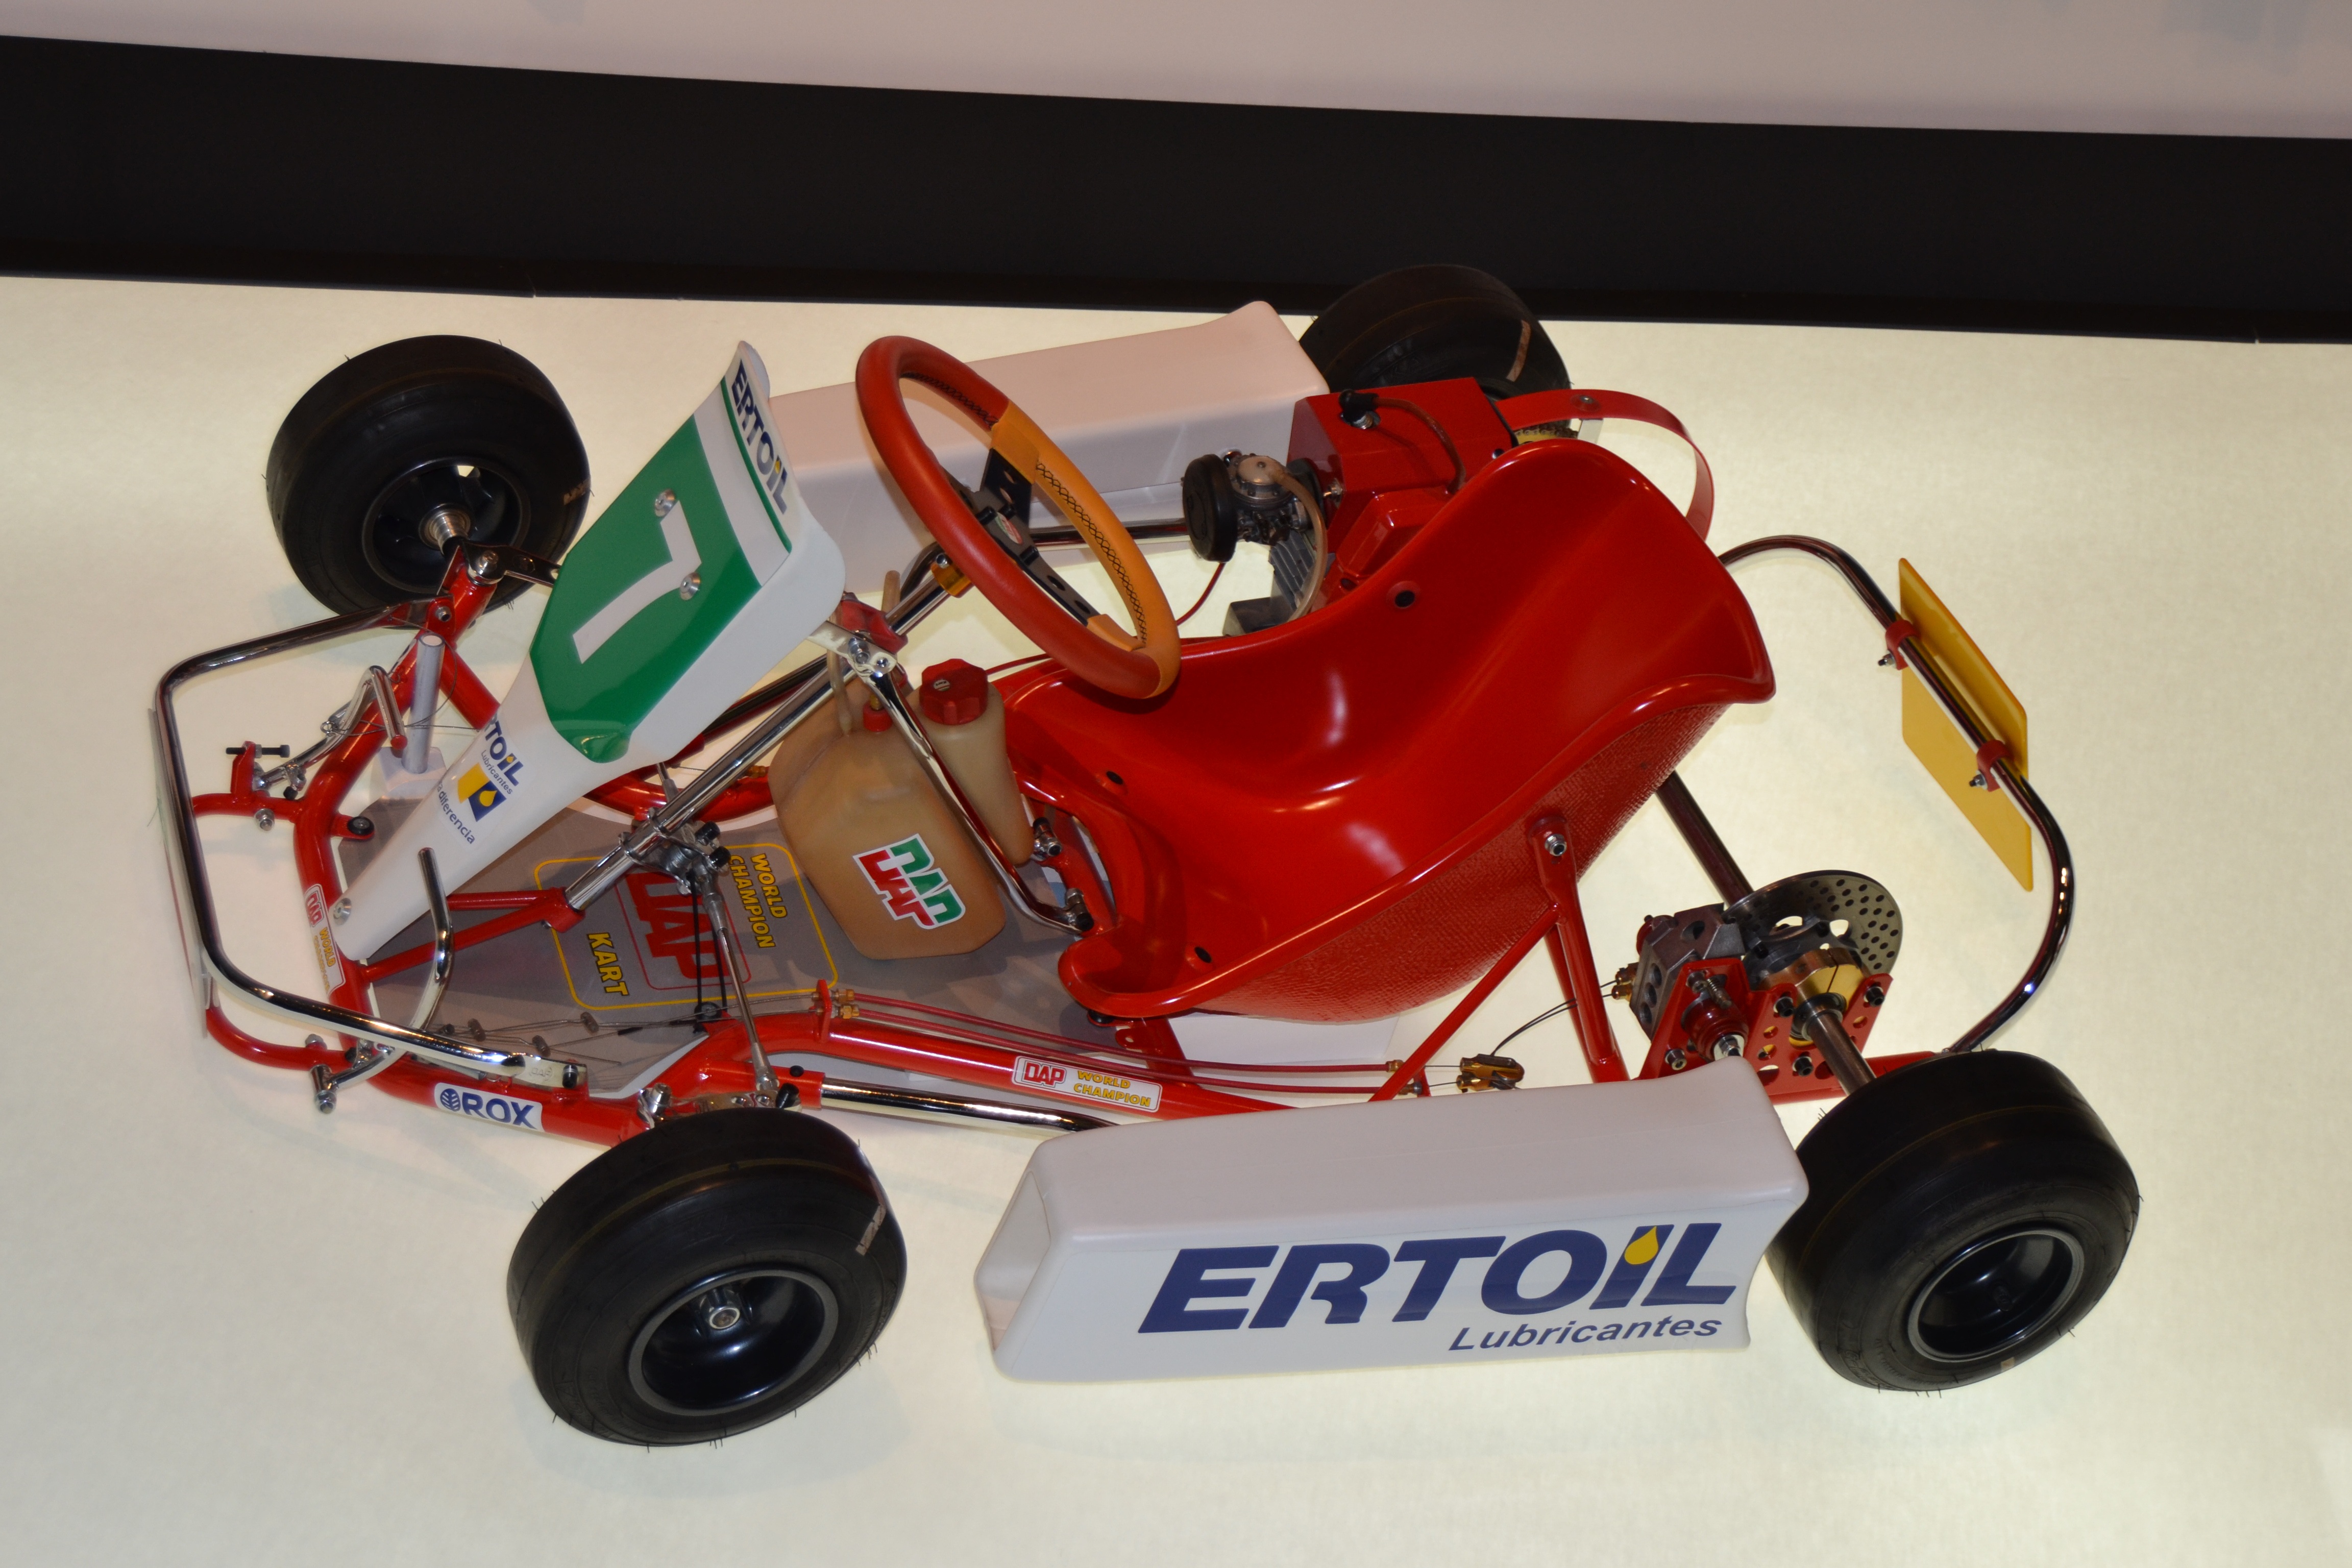
car, cart, automobile, vehicle, race car, sports, racing, f1, motorsport, go kart, kart racing, model car, formula 1, auto racing, open wheel car, formula one car